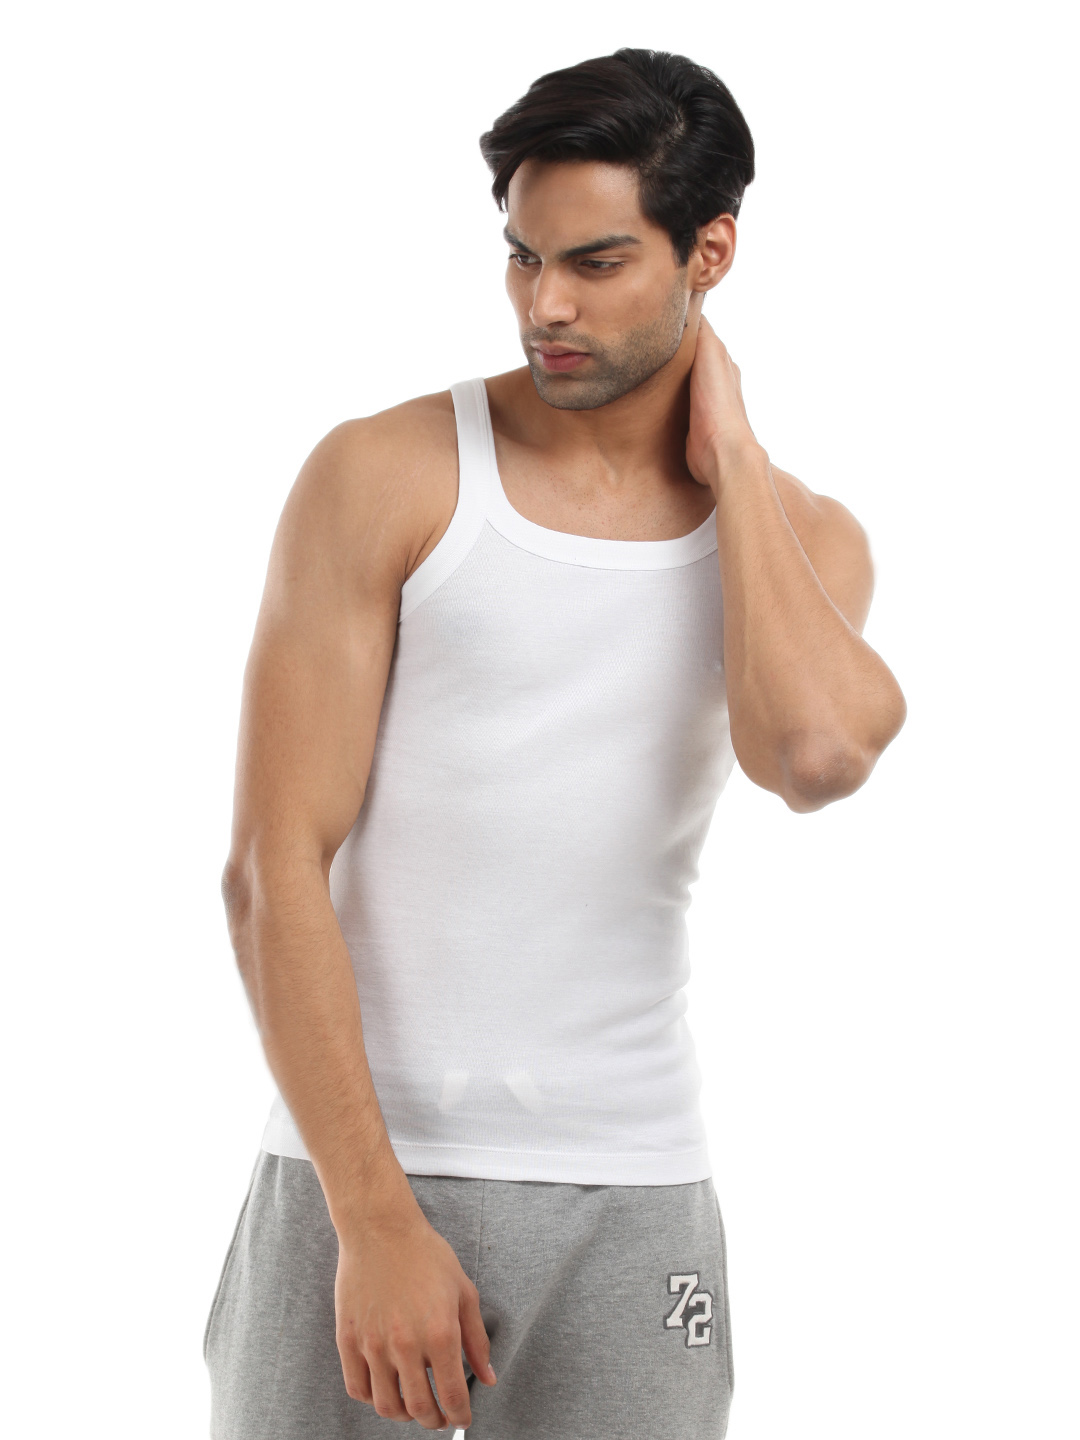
Park Avenue Men White Square Neck Vest
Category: Apparel / Innerwear / Innerwear Vests
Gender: Men
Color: White
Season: Summer 2016
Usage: Casual